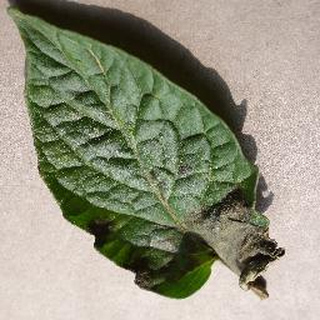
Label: tomato_late_blight